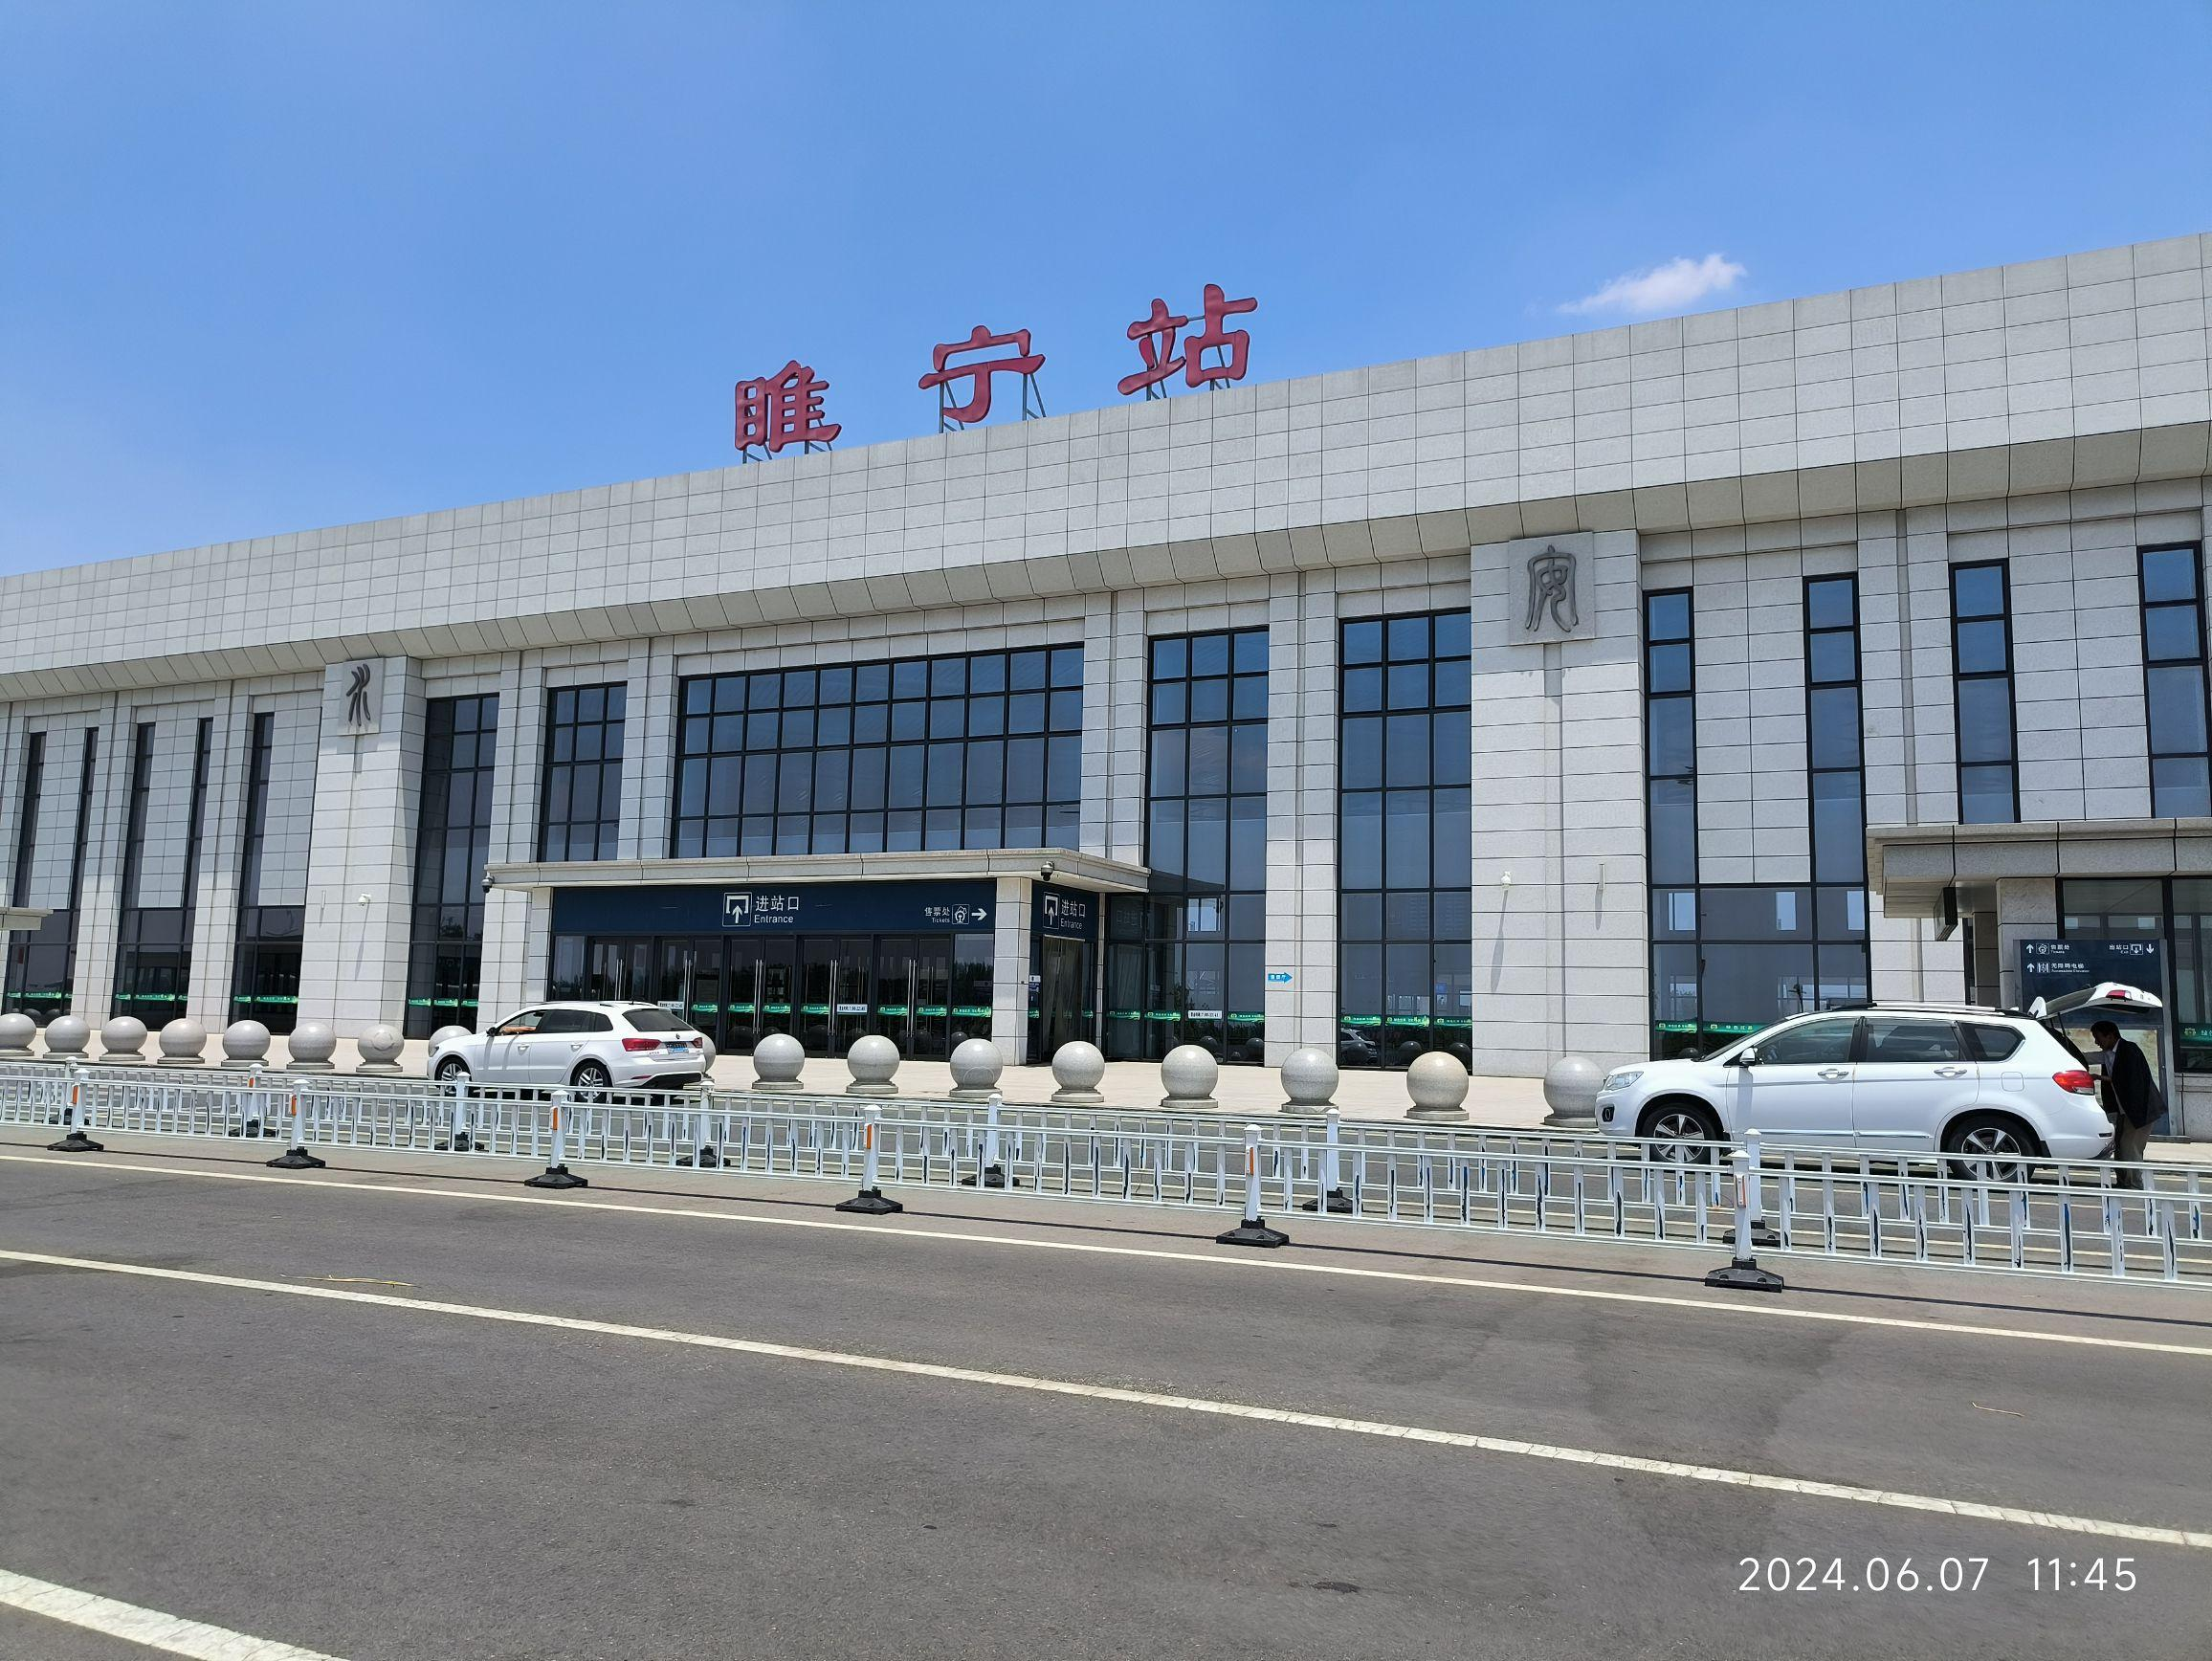
地标名称：睢宁站
所在城市：徐州市·睢宁县